Bramcote Hills Sport and Community College

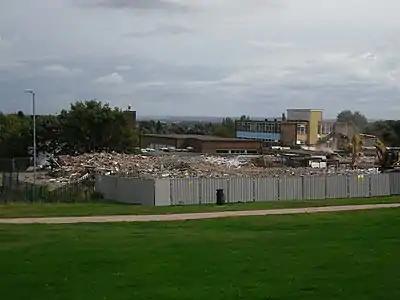
Remains of the Science Block, with tower block and hall still visible pre-demolition

Following a Nottinghamshire County Council Report on 14 May 2009 it was revealed there are further problems with the 'safe' buildings currently being used. The Design and Technology block was closed, as the building could not safely support the concrete roof. The work to rectify this problem was completed in the summer of 2009 by re-enforcing the windows with steel, and repairing foundations to reinstate the full block.